International sanctions against Iraq

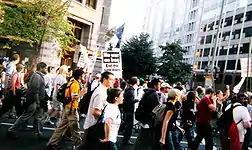
Protesters in Washington DC against sanctions and invasion of Iraq, 2002 or 2003

Some analysts, such as Walter Russell Mead, accepted a large estimate of casualties due to sanctions, but argued that invading Iraq was better than continuing the sanctions regime, since "Each year of containment is a new Gulf War."